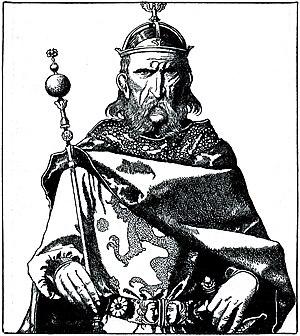
Ygraine, est un personnage du cycle arthurien, femme du duc de Cornouailles. Le roi Uther Pendragon, fou amoureux d'elle, a recours à la magie de Merlin pour s'unir à Ygraine une nuit, d'où est né le roi Arthur. Avec son époux Gorlois de Tintagel, elle donne naissance à trois filles, Élaine, Morgause et Morgane. Elle épouse Uther après la mort de son mari.